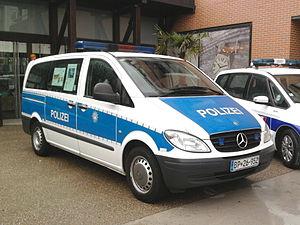
Mercedes-Benz Vito de la Bundespolizei servant aux frontières, à Strasbourg